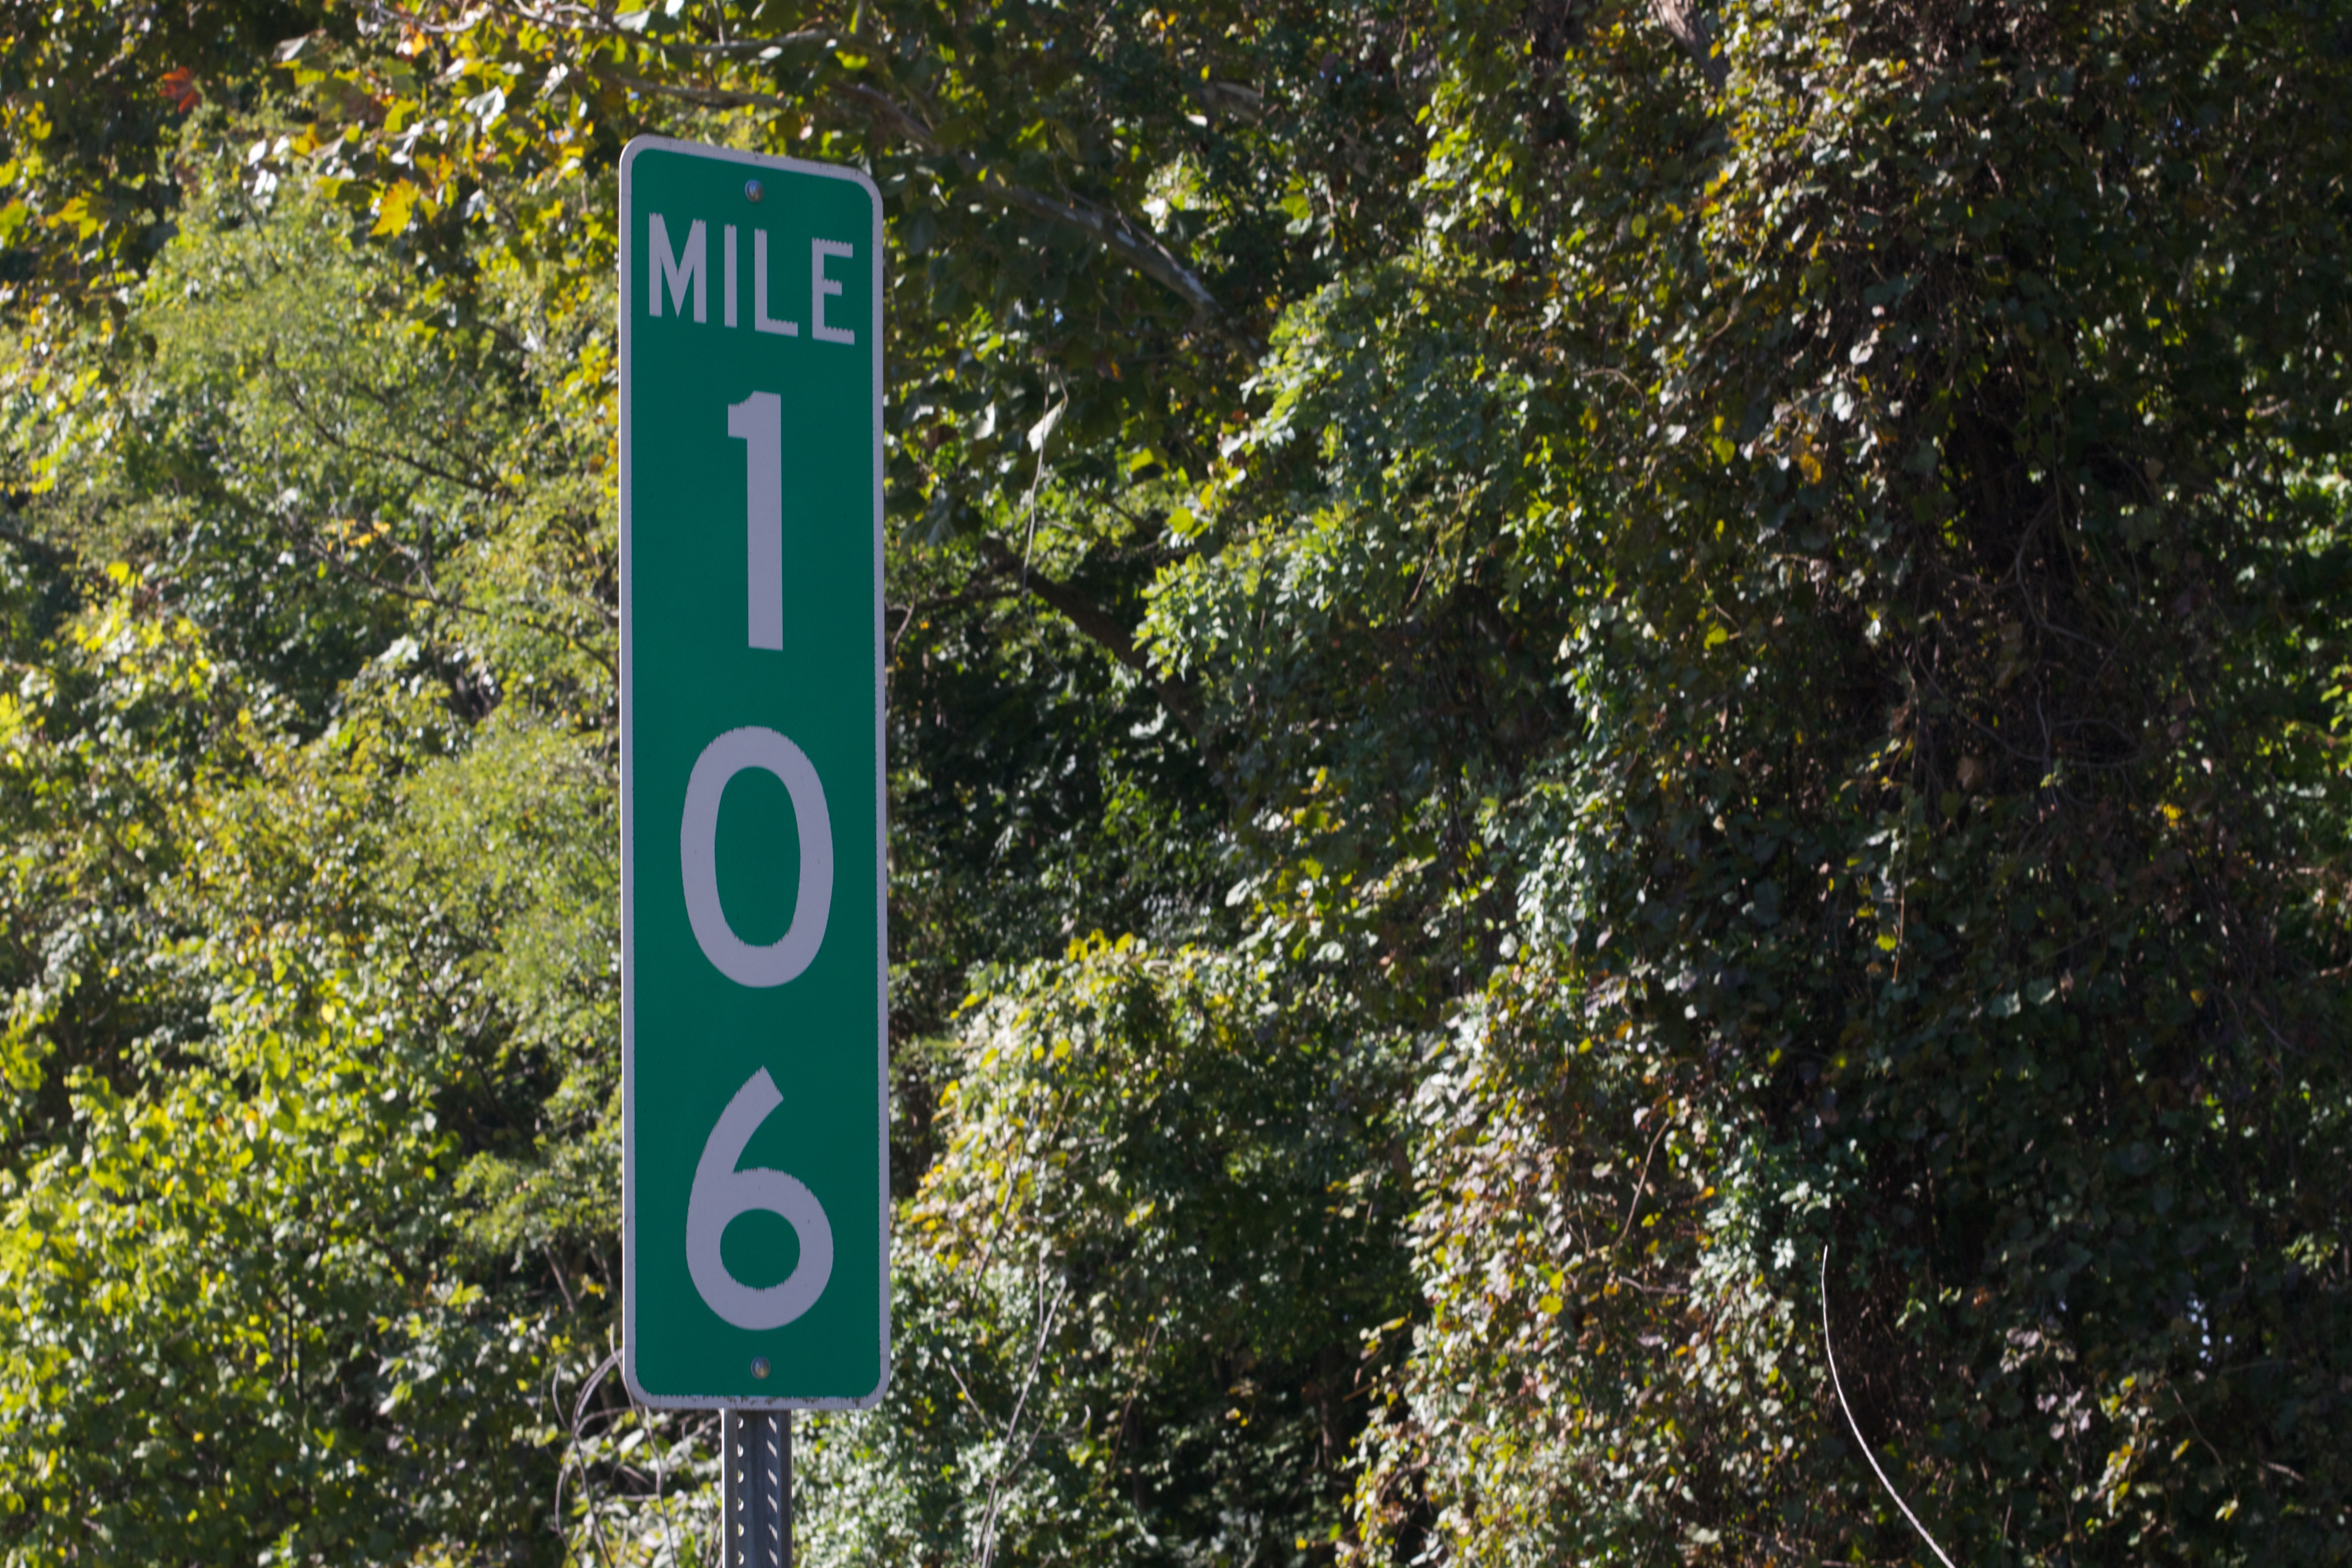
tree, forest, trail, sign, green, street sign, signage, lane, ds106, 106, odyssey, 106milepost, traffic sign